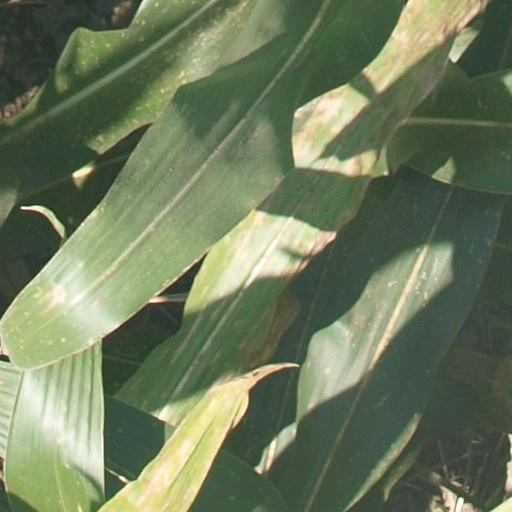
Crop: maize; corn